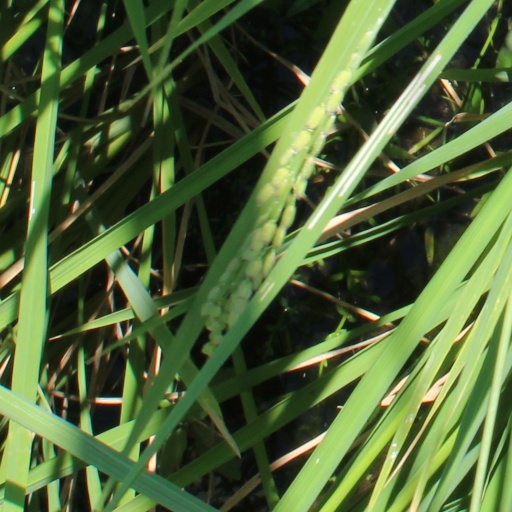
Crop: rice